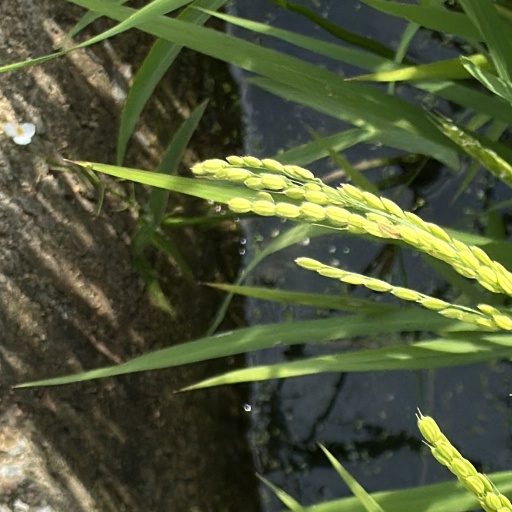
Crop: rice